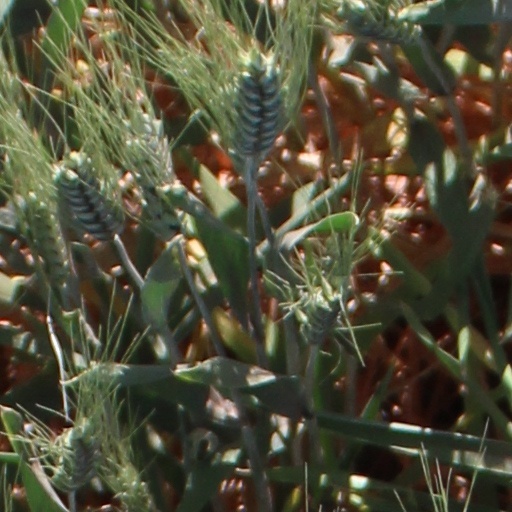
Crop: wheat